Viennese waltz

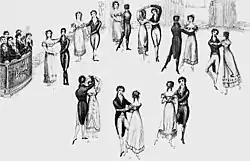
Early waltz steps, 1816from Thomas Wilson "Treatise on Waltzing"

Initially, the waltz was significantly different from its form today. In the first place, the couples did not dance in the closed position as today. The illustrations and descriptions make it clear that the couples danced with arm positions similar to that of the precursor dances, the Ländler and the Allemande. The hold was at times semi-closed and at times side by side. Arms were intertwined and circling movements were made under raised arms. No couple in Wilson's plate are shown in close embrace, but some are in closed hold facing each other. Another significant difference from the present technique was that the feet were turned out and the rise of foot during the dance was much more pronounced. This can be seen quite clearly in the figure, and such a style imposes its limitations on how the dance can be performed.